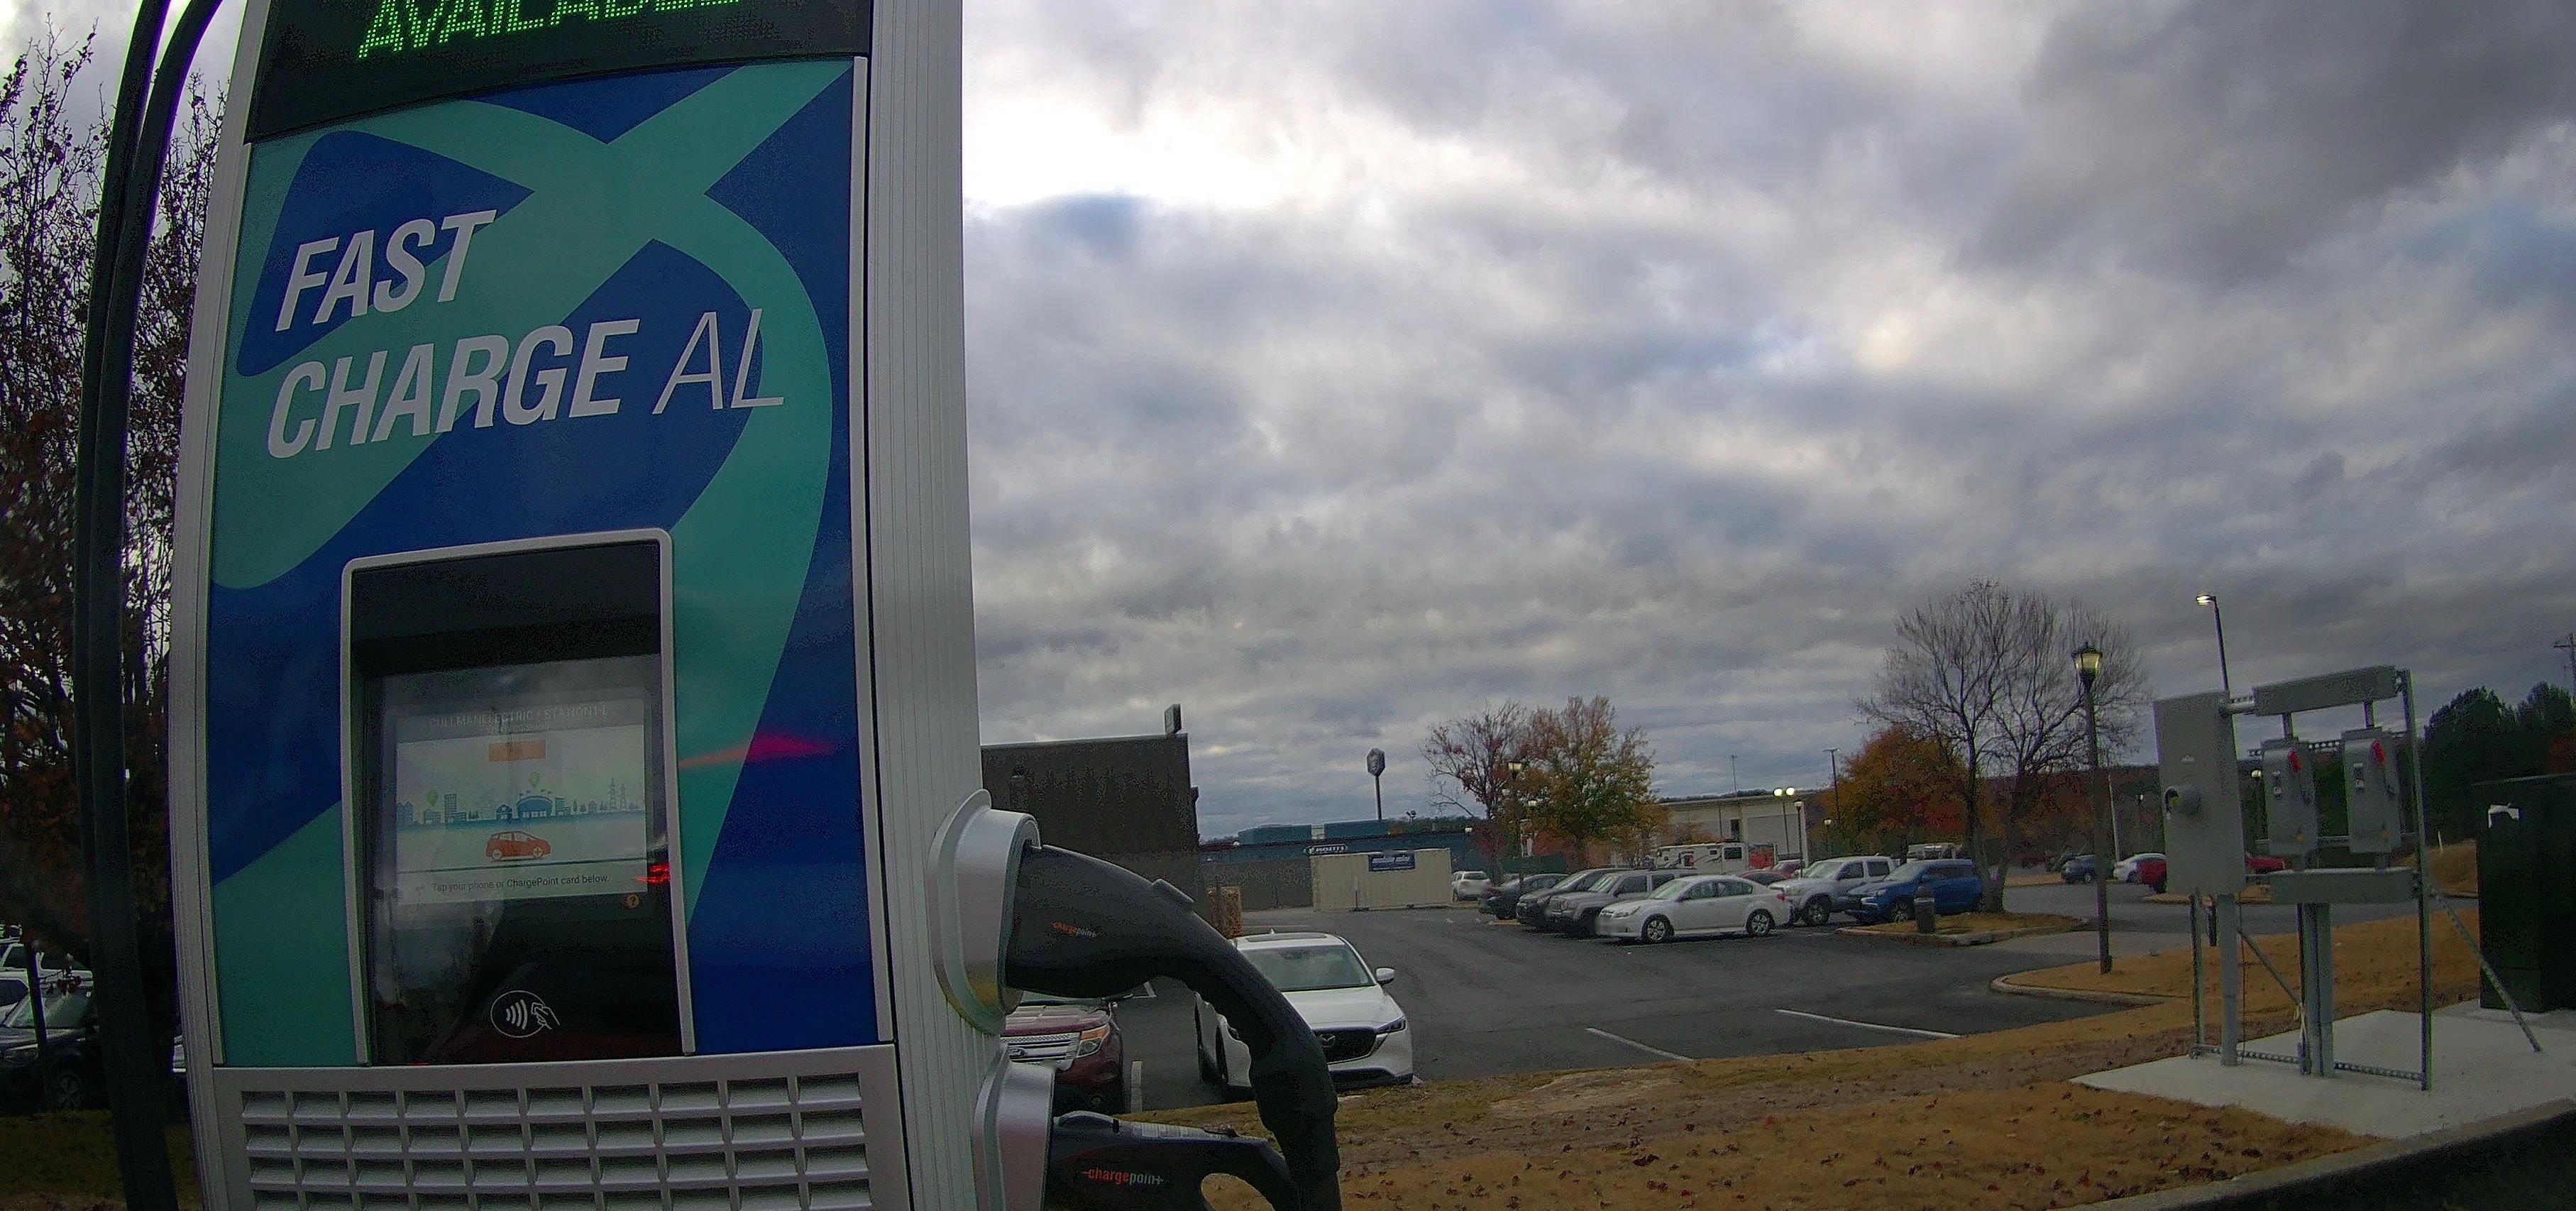
Feature: EV Charger
State: Alabama